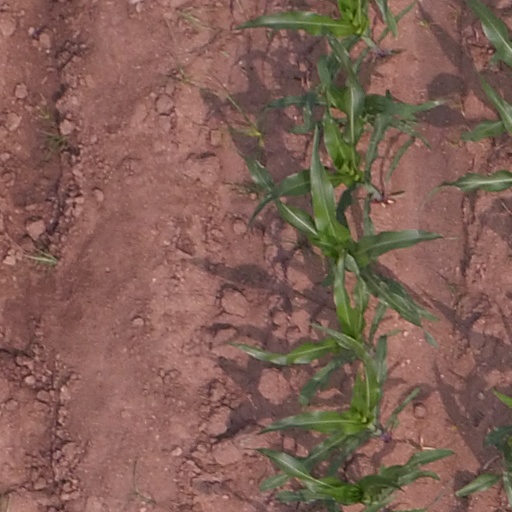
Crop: maize; corn